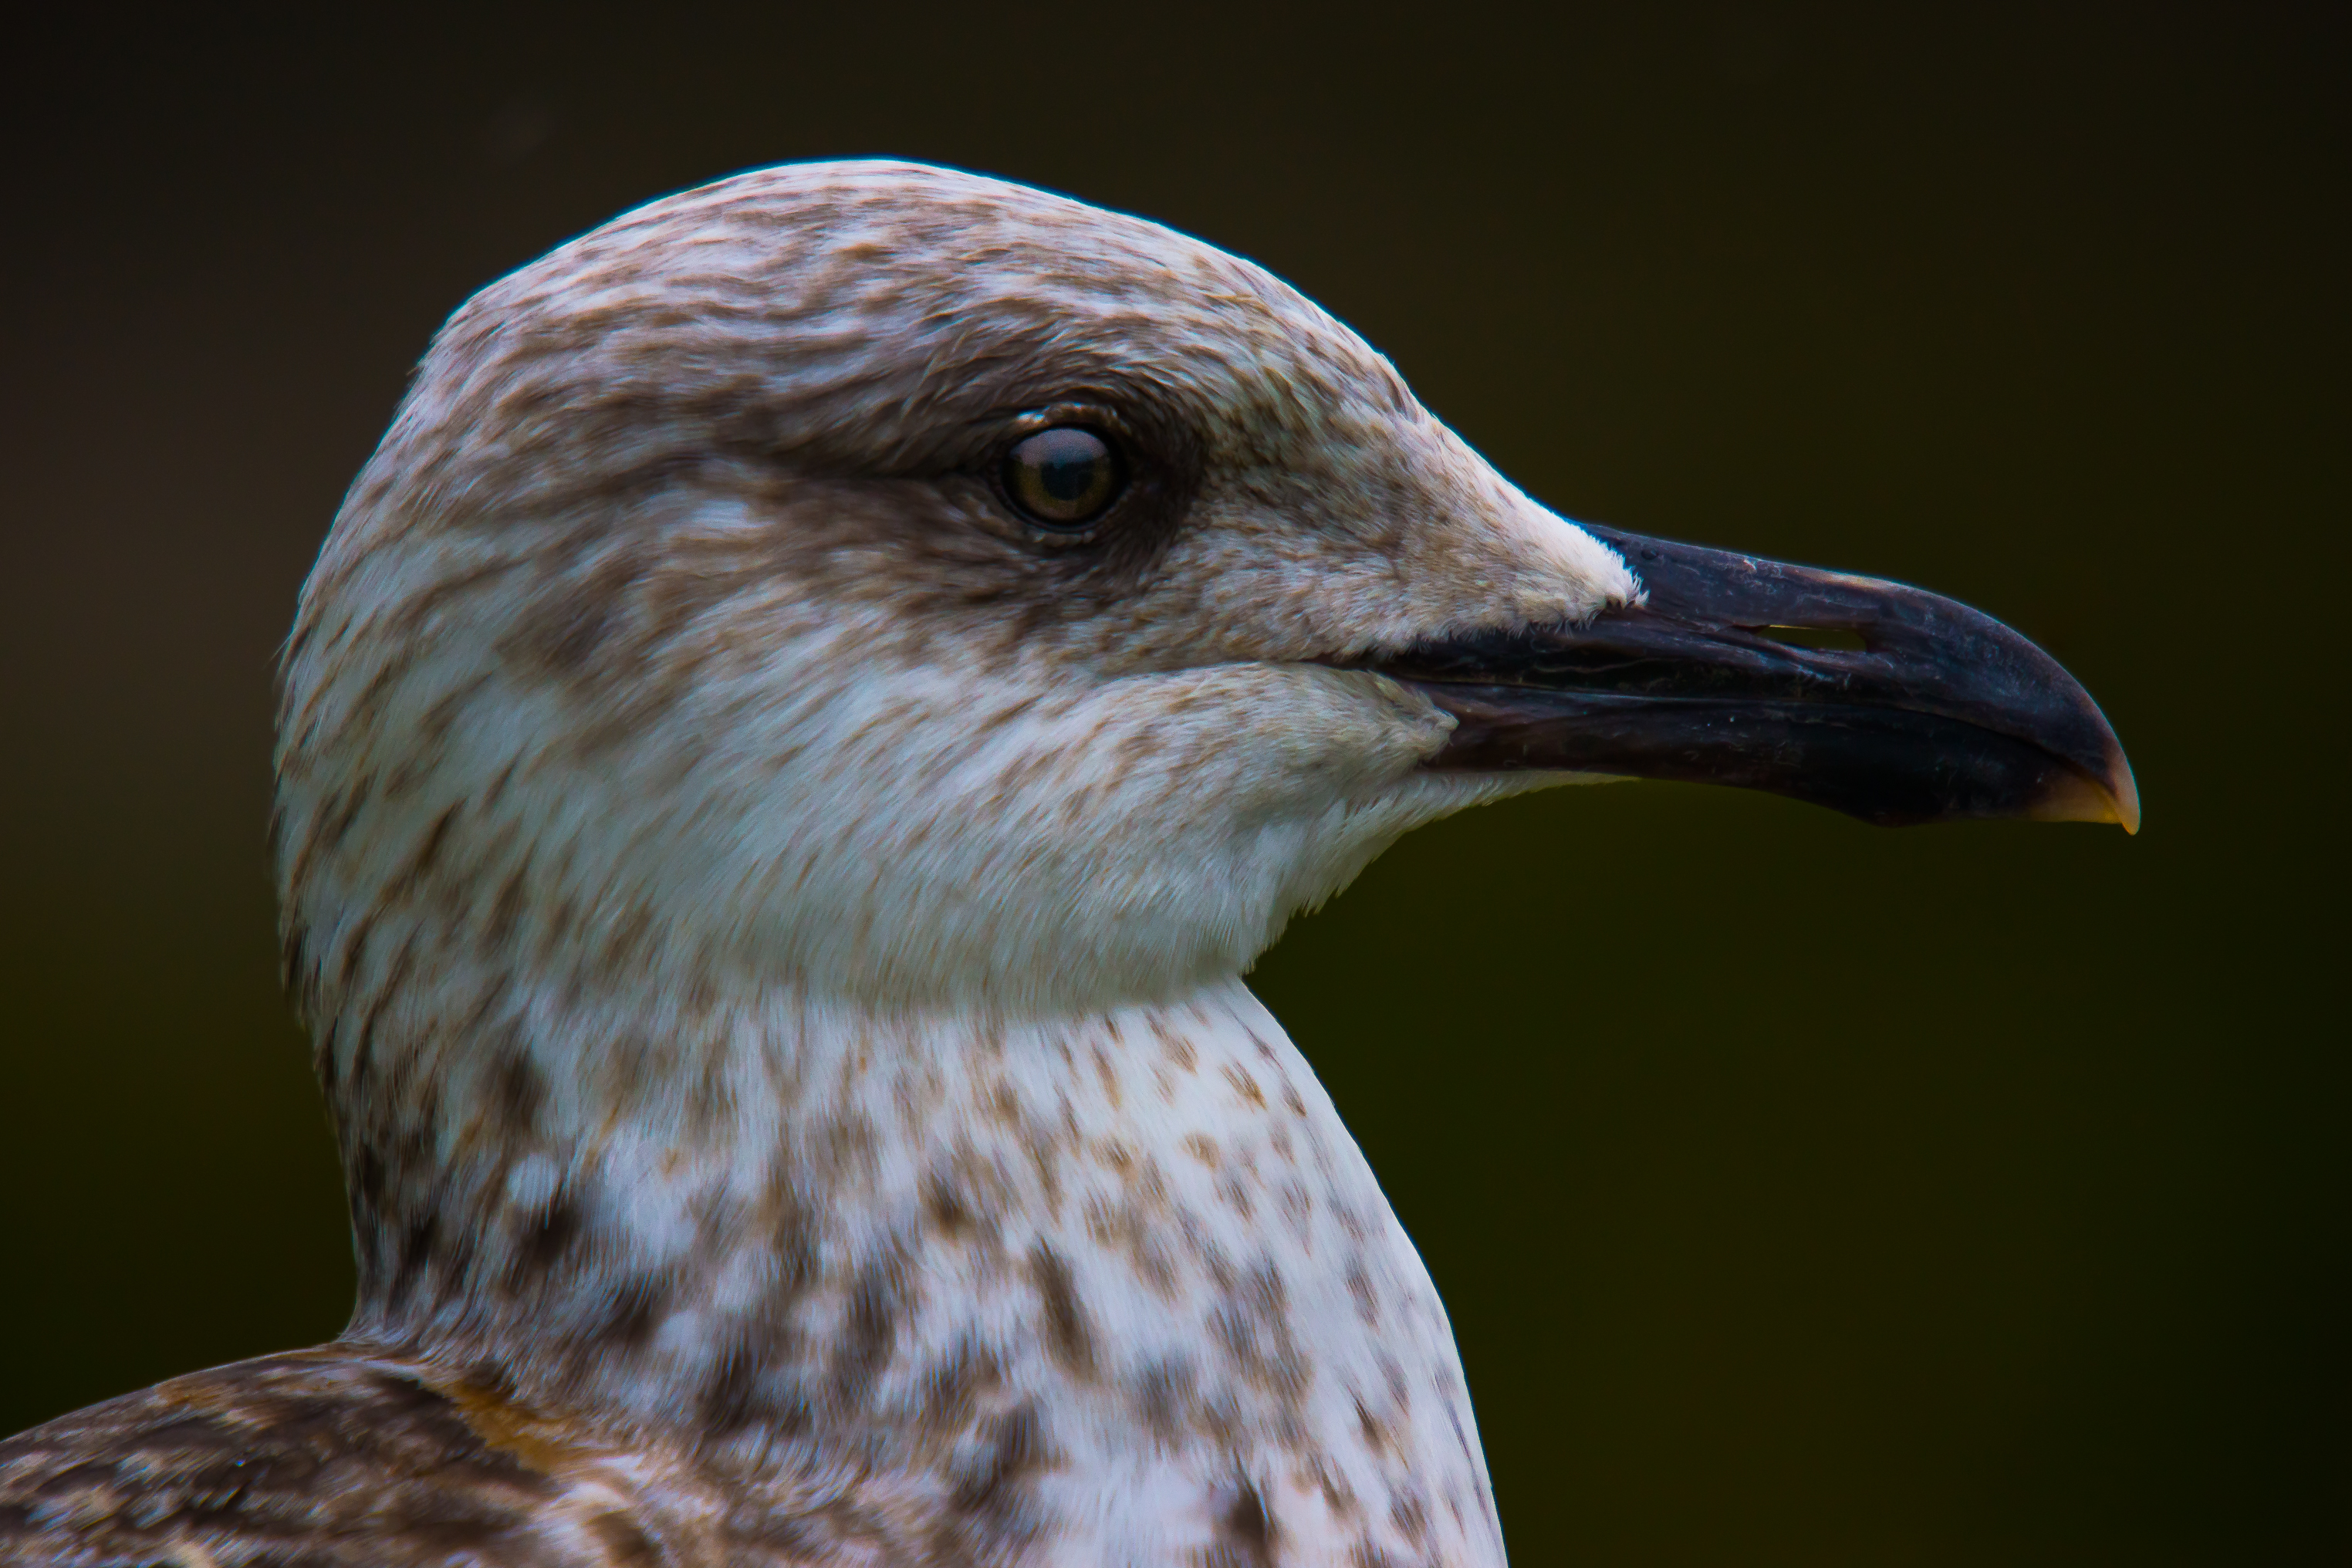
nature, bird, wing, seabird, seagull, photo, wildlife, beak, fauna, close up, animals, vertebrate, naturaleza, gaviota, a77, g, ggl1, gaby1, xovesphoto, animales, sonya77, 50500, sigma50500, xelodegalicia, gabrielcoru a